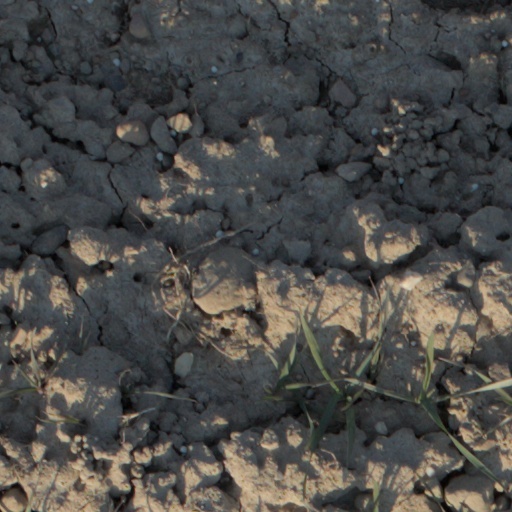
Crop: wheat